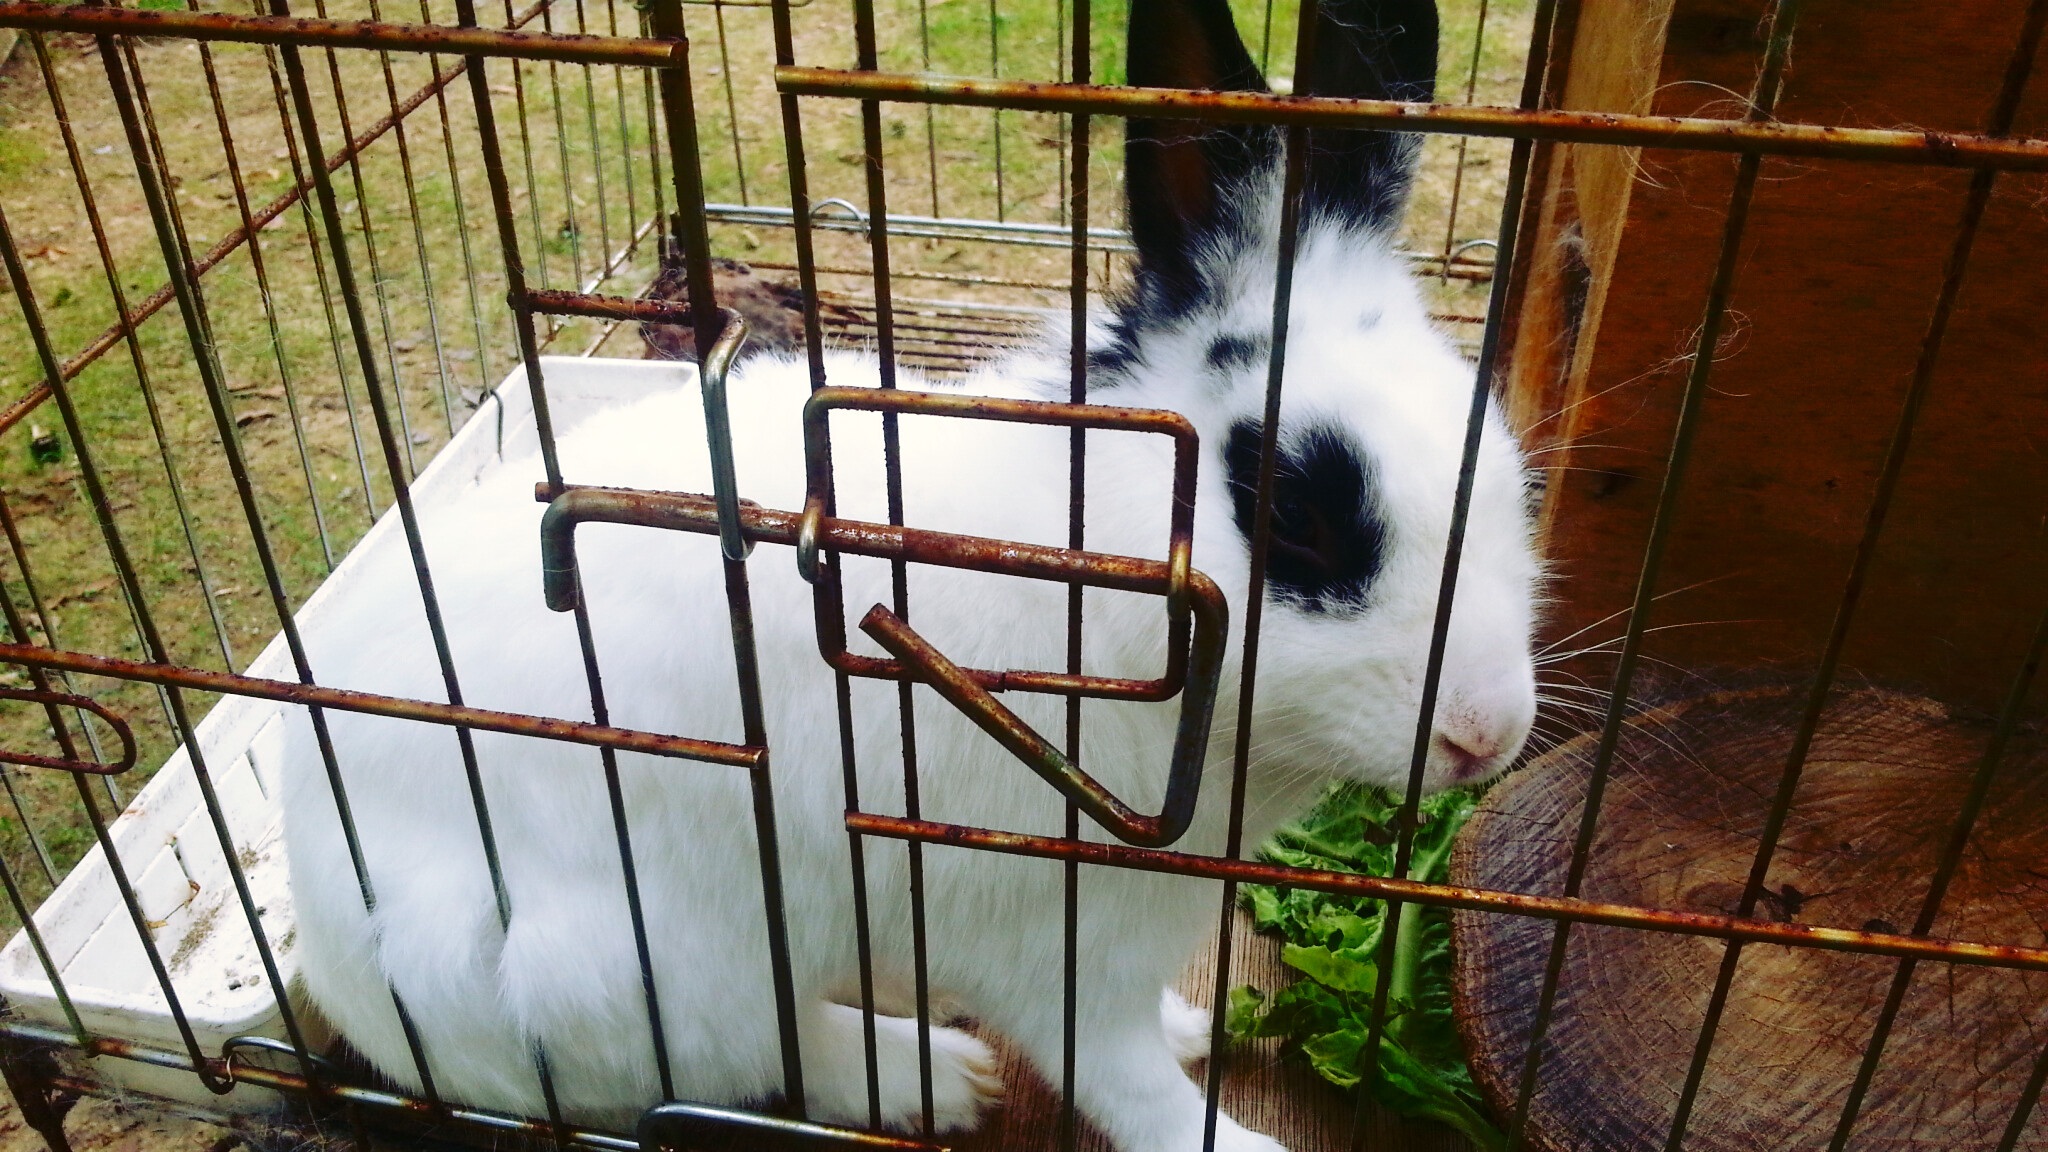
animal, goat, rabbit, cage, goats, animal shelter